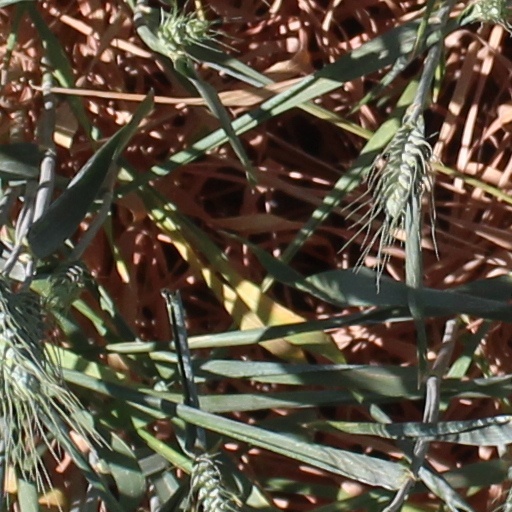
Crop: wheat